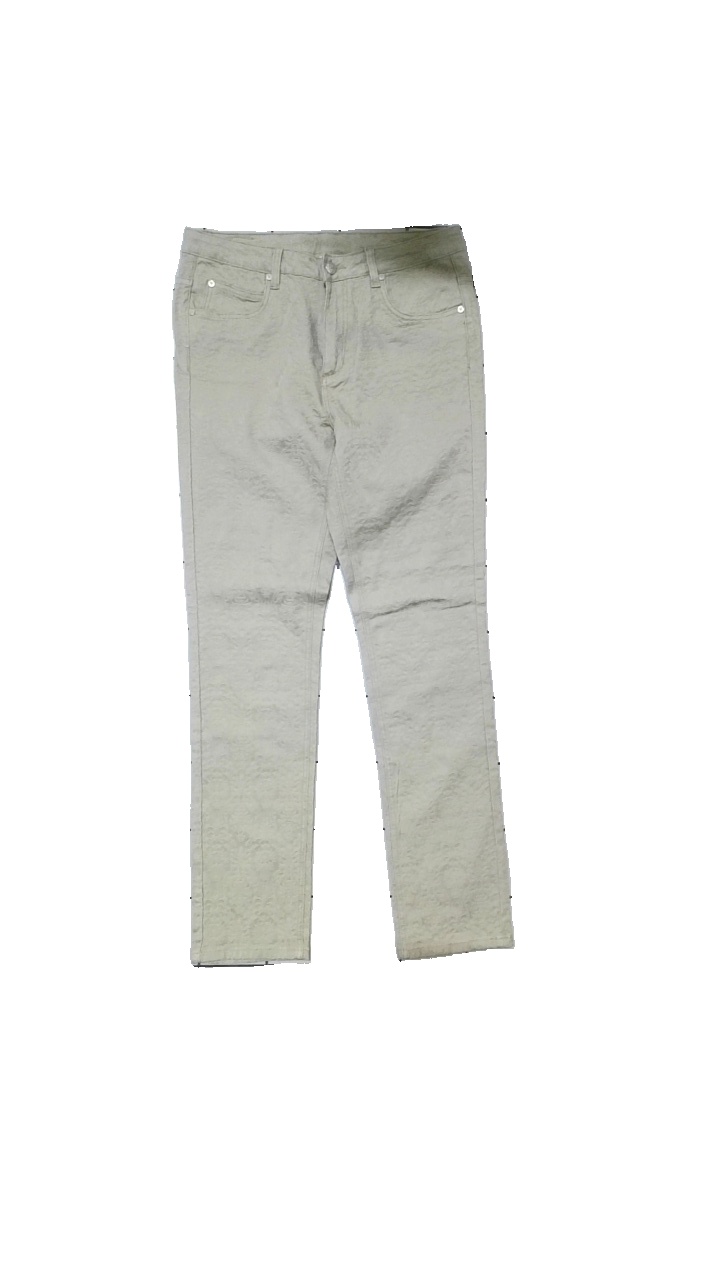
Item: Trousers (Ladies)
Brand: Honey Blue
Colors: Beige
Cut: Regular
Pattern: Embroidered
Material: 97% cotton, 3% elastane
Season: All
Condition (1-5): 3
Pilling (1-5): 5
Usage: Reuse
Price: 50-100